Michele Sanmicheli

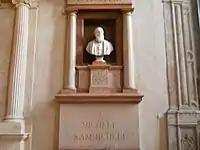
Sanmicheli's funeral monument at the church of San Tomaso Cantuariense

Sanmicheli went to Rome at a young age (in his early twenties), to work as an assistant to Antonio da Sangallo. In the "Urbe", where he was probably able to move because of the support of two of his brothers, who held prominent positions in the congregation of the Canons Regular of St. Anthony, he had the opportunity to study classical sculpture and architecture. In Rome he also frequented the architect and inlayer Fra Giovanni da Verona, who was active at the papal court, and the circle of the "Bramanteschi". He soon won praise, so much so that Vasari wrote that "in a short time he became, not only in Rome, but throughout all the places surrounding it, renowned and famous."